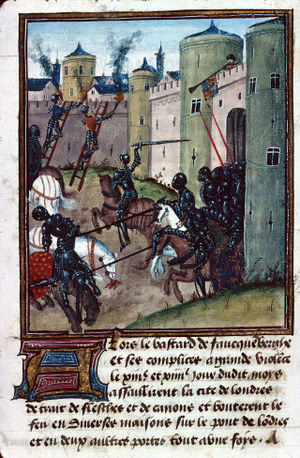
Rosekrigene / Krigens begyndelse
Lancaster belejringen af London i 1471 angribes af en York udfald
Rosekrigene 1455-1487 var en serie af krige om den den engelske trone mellem to grene af Plantagenet-slægten. Magtkampen var resultatet af sociale og økonomiske problemer efter Hundredårskrigen og det svage og uduelige styre af den periodevis sindssyge Henrik 6. af Huset Lancaster, som fik Richard Plantagenet af Huset York til at gøre krav på tronen.